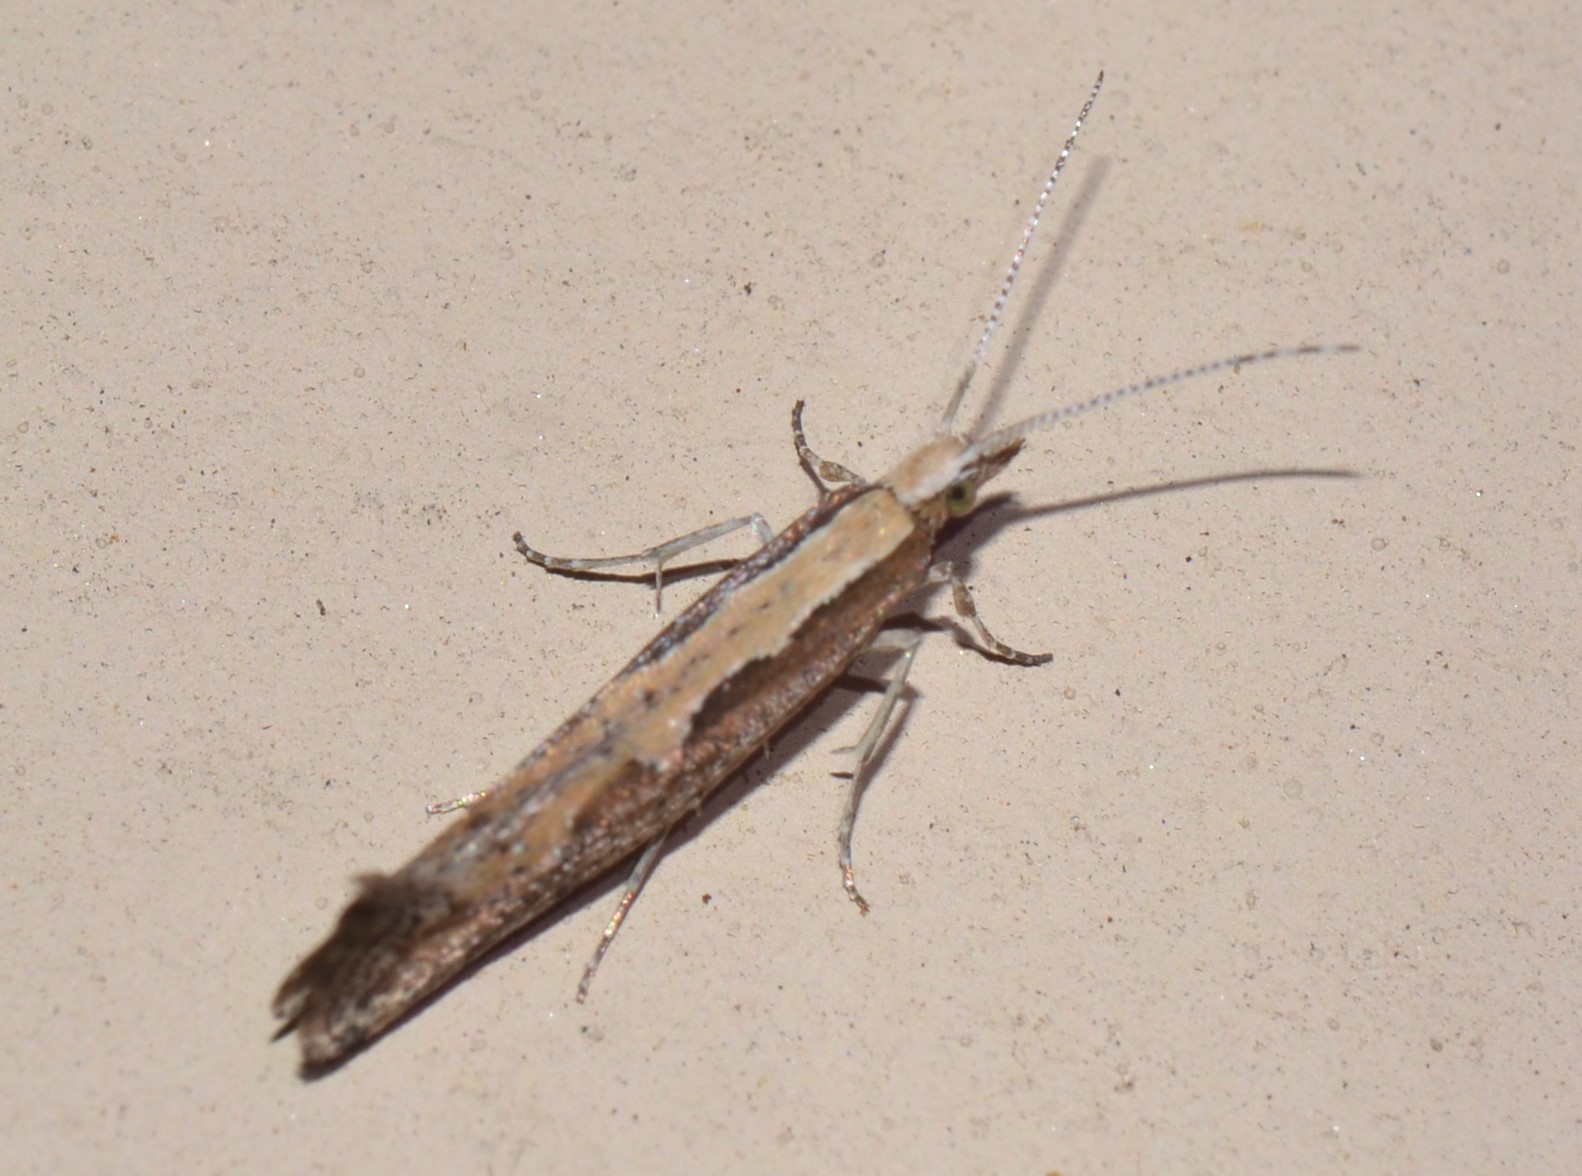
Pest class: diamondback_moth